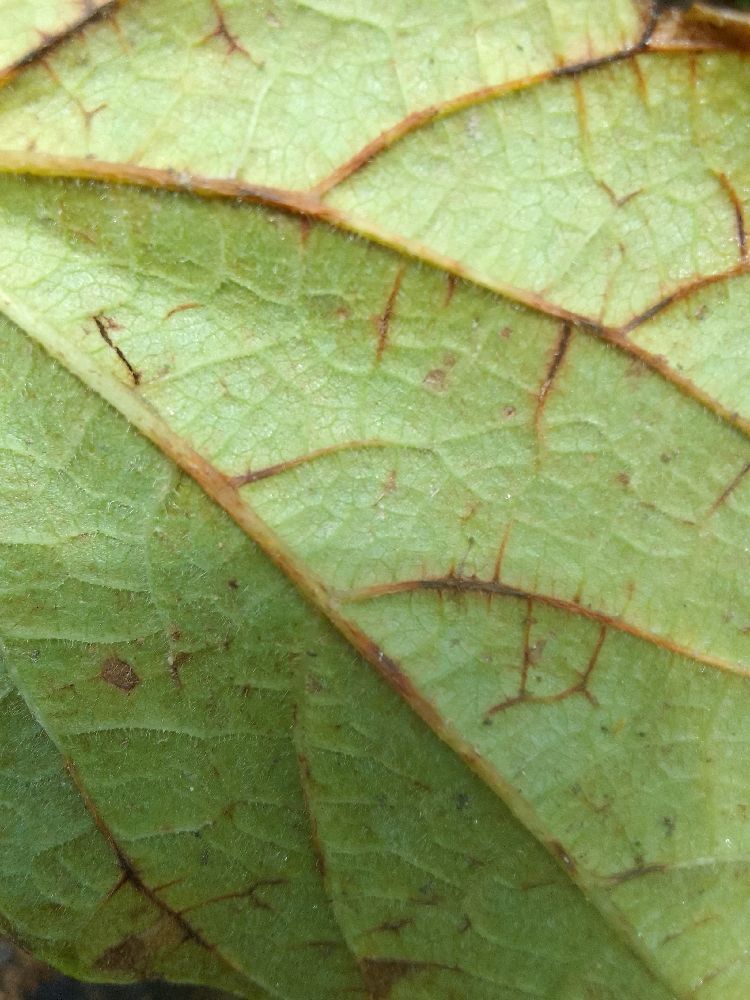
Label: anthracnose